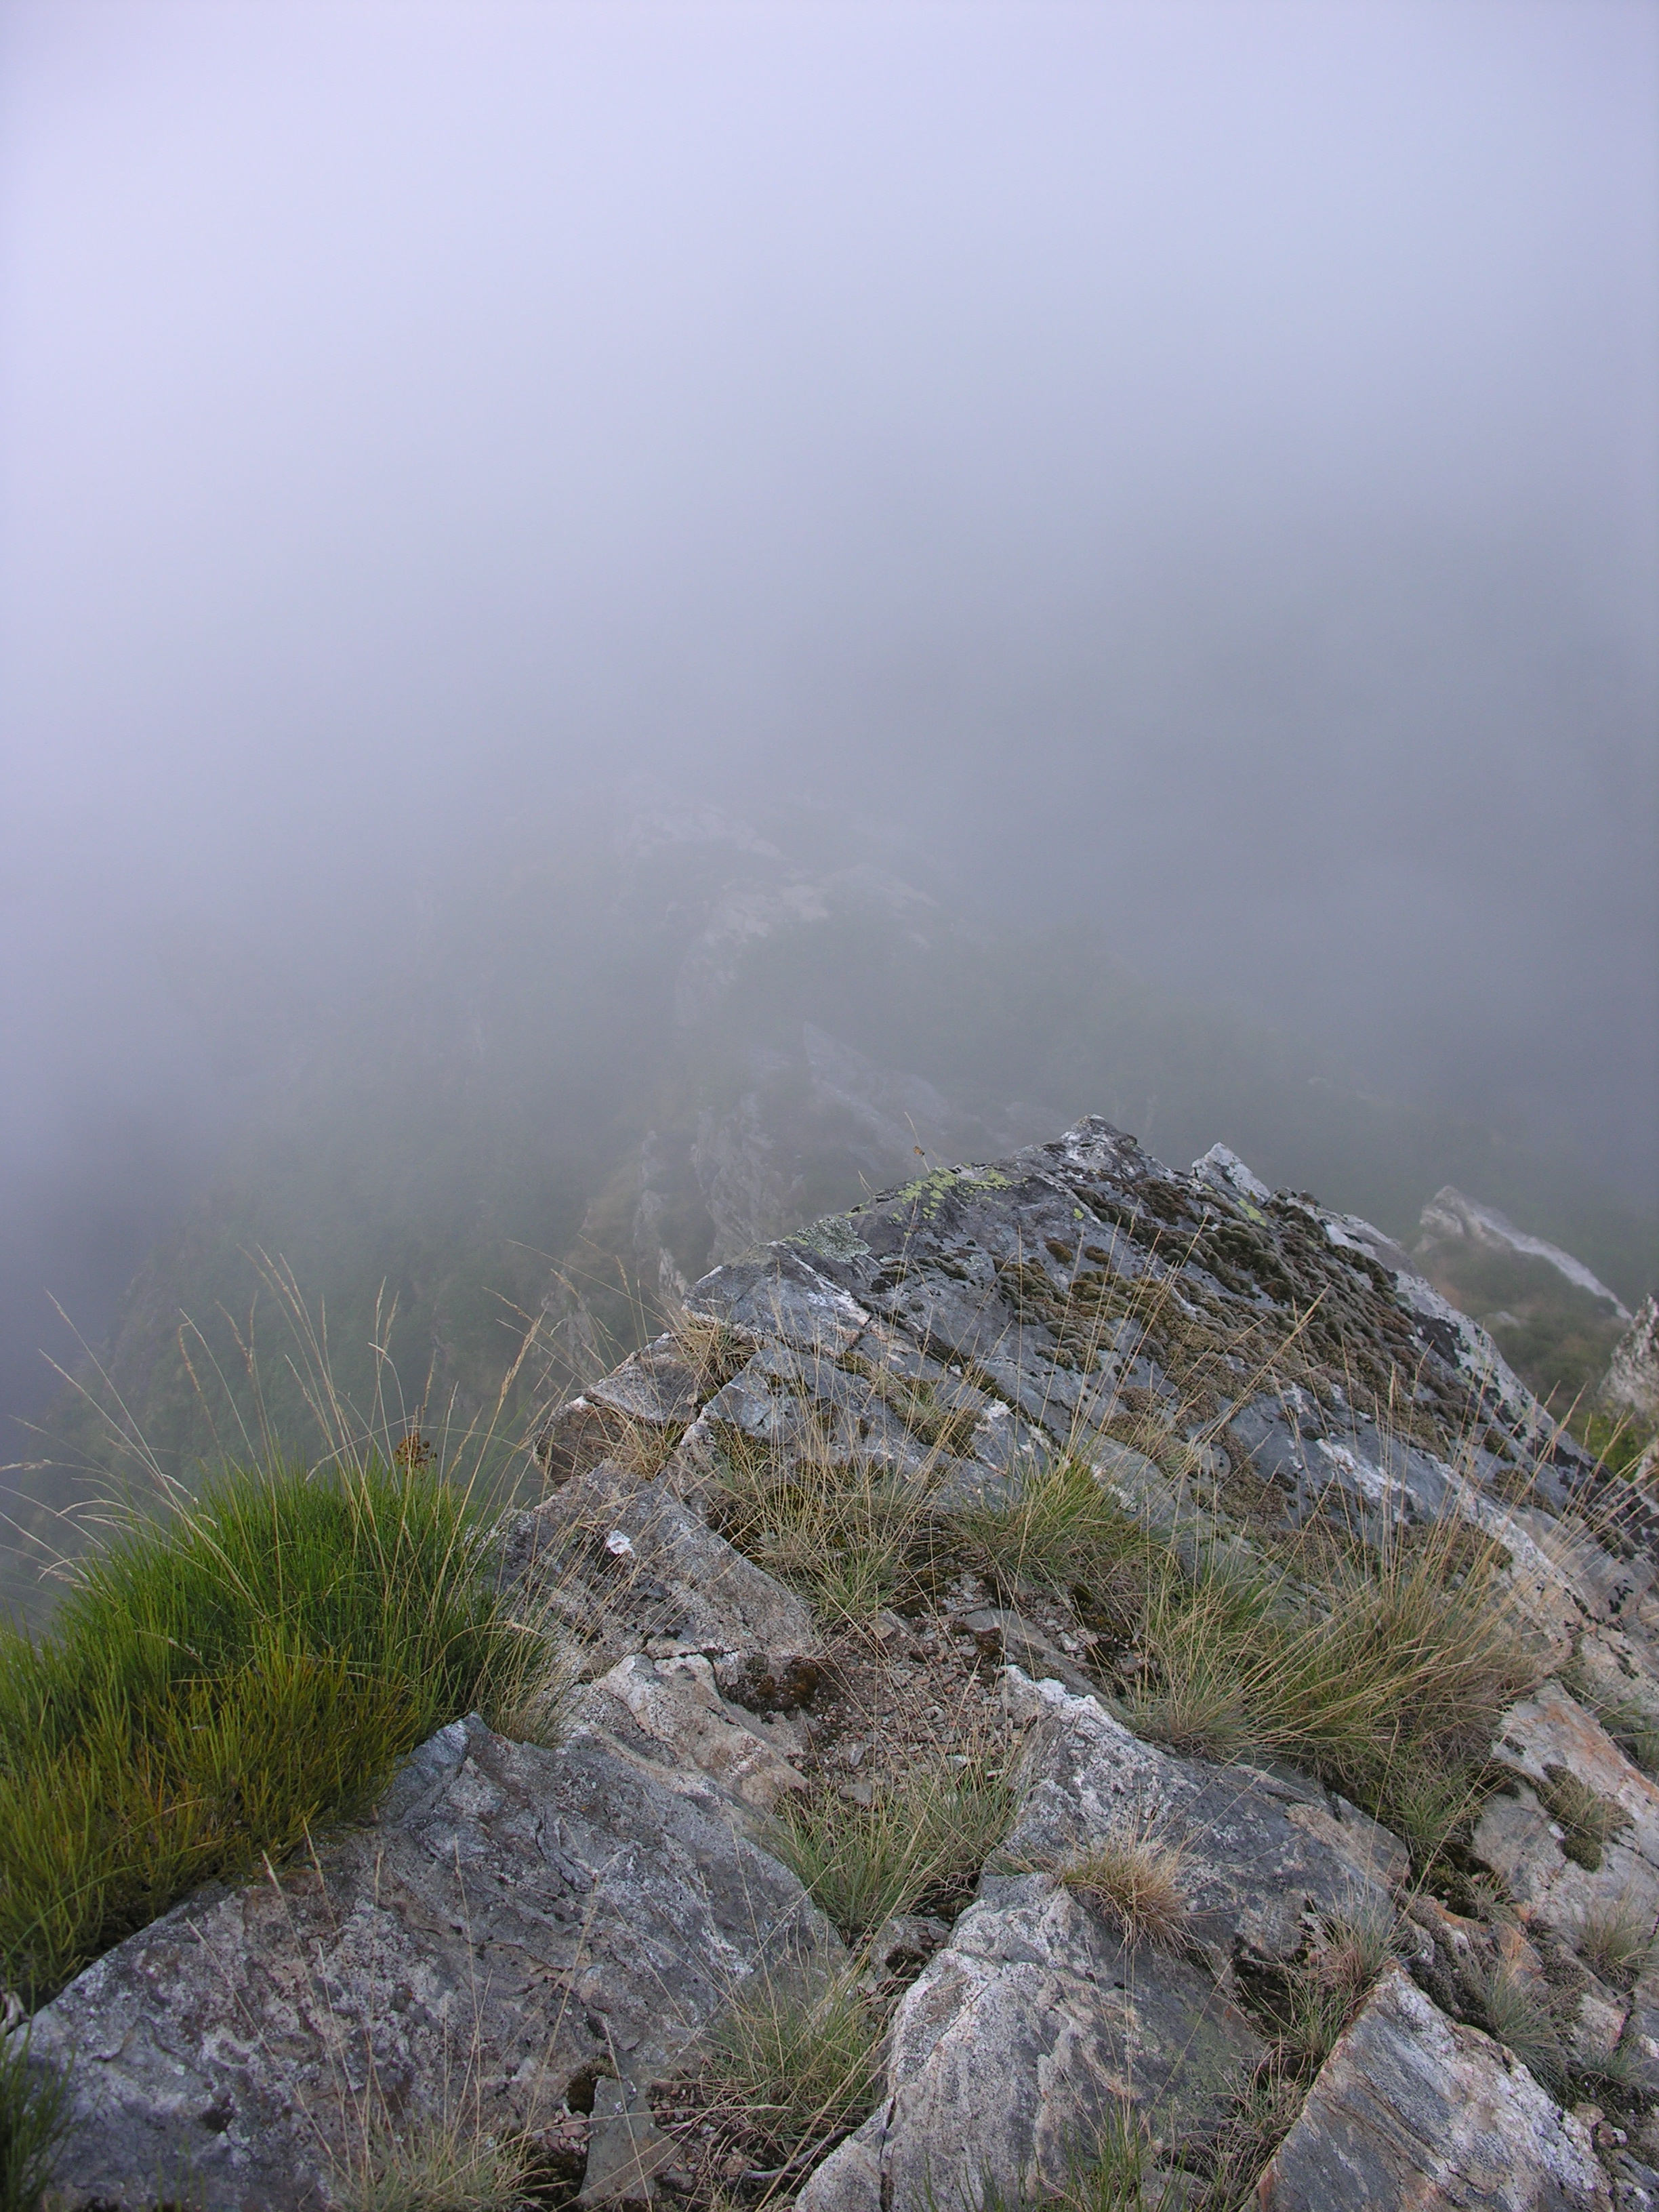
landscape, sea, coast, nature, rock, wilderness, walking, mountain, snow, cloud, fog, mist, hill, adventure, mountain range, cliff, france, weather, terrain, ridge, summit, auvergne, geology, alps, plateau, montagne, fell, cantal, landform, geographical feature, atmospheric phenomenon, mountainous landforms